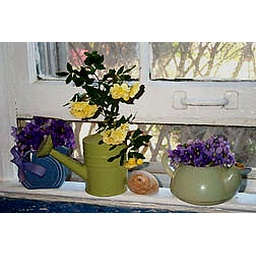
kitchen window in spring